Vytautas Magnus University Education Academy

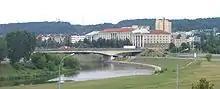

Vytautas Magnus University Education Academy – an academical unit of Vytautas Magnus University, which specialized in preparing school teachers and other educators. Located in Vilnius and Kaunas, Lithuania.